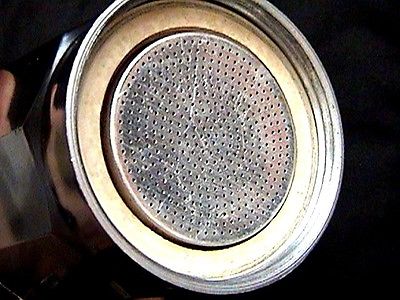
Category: coffee maker